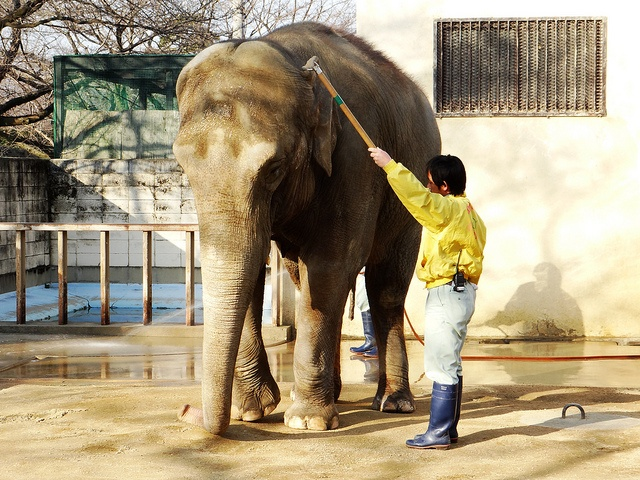
A man in yellow doing something to an elephants ear
A man is using a brush on the standing elephant
a man using a long handled brush on an elephant
A man in a yellow jacket washing an elephant.
A man in a yellow jacket washing an elephant.